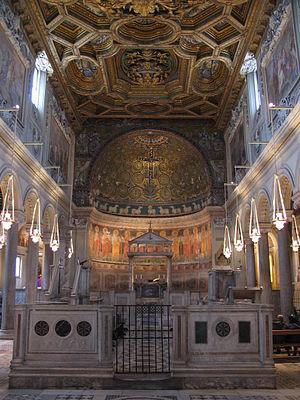
Dans l'architecture ecclésiastique, le chancel, est une clôture basse en bois, en pierre ou en métal qui sépare la nef d'une église chrétienne où sont réunis les fidèles du chœur liturgique réservé au clergé. Dans les églises paléochrétiennes et médiévales, cette clôture se nomme « chancel », pour les périodes suivantes, elle est appelée « clôture de chœur ».
Cet article recense les basiliques de Rome, Italie.